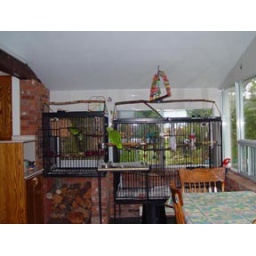
you won't find a free wall in Lynne's house